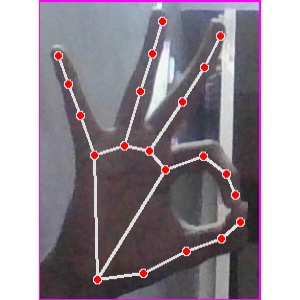
अक्षर: ण